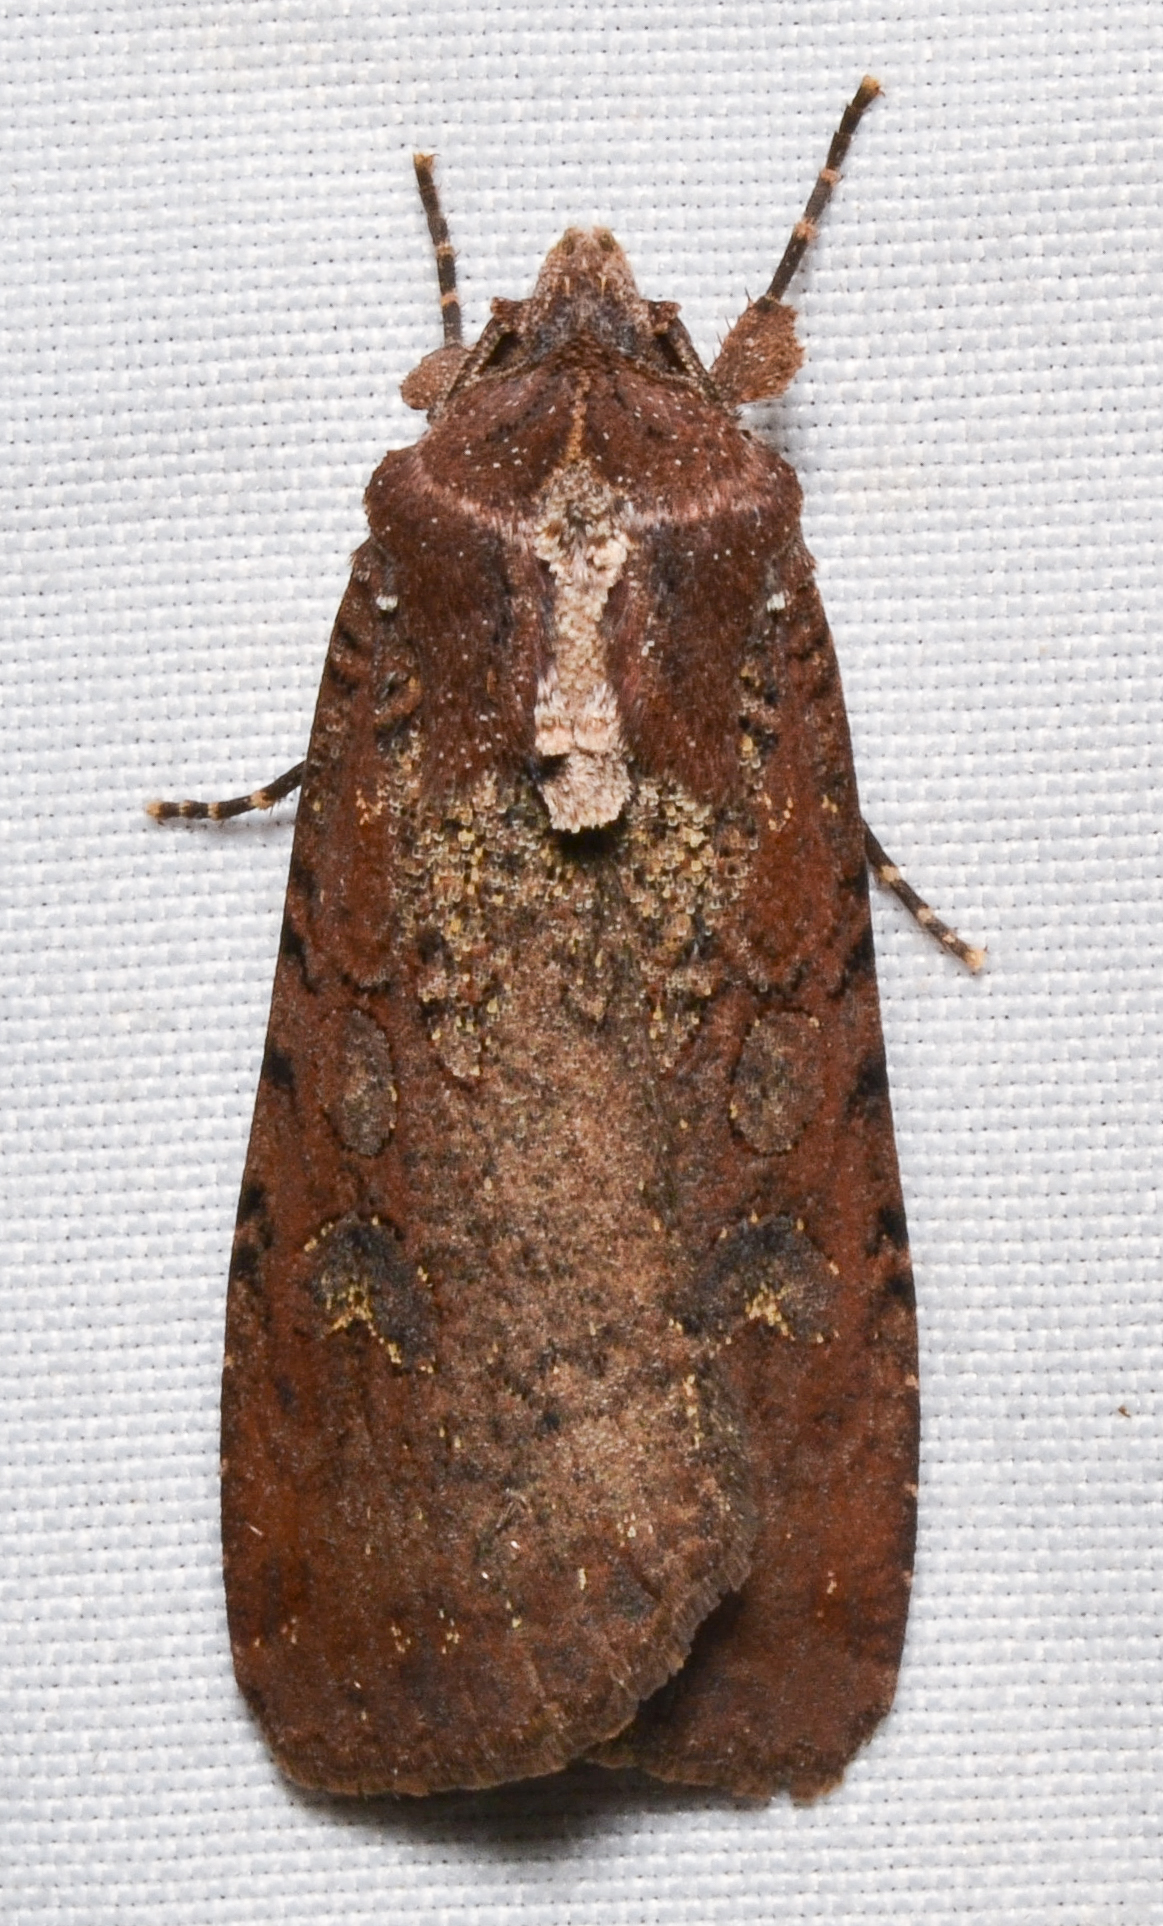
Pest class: cutworms